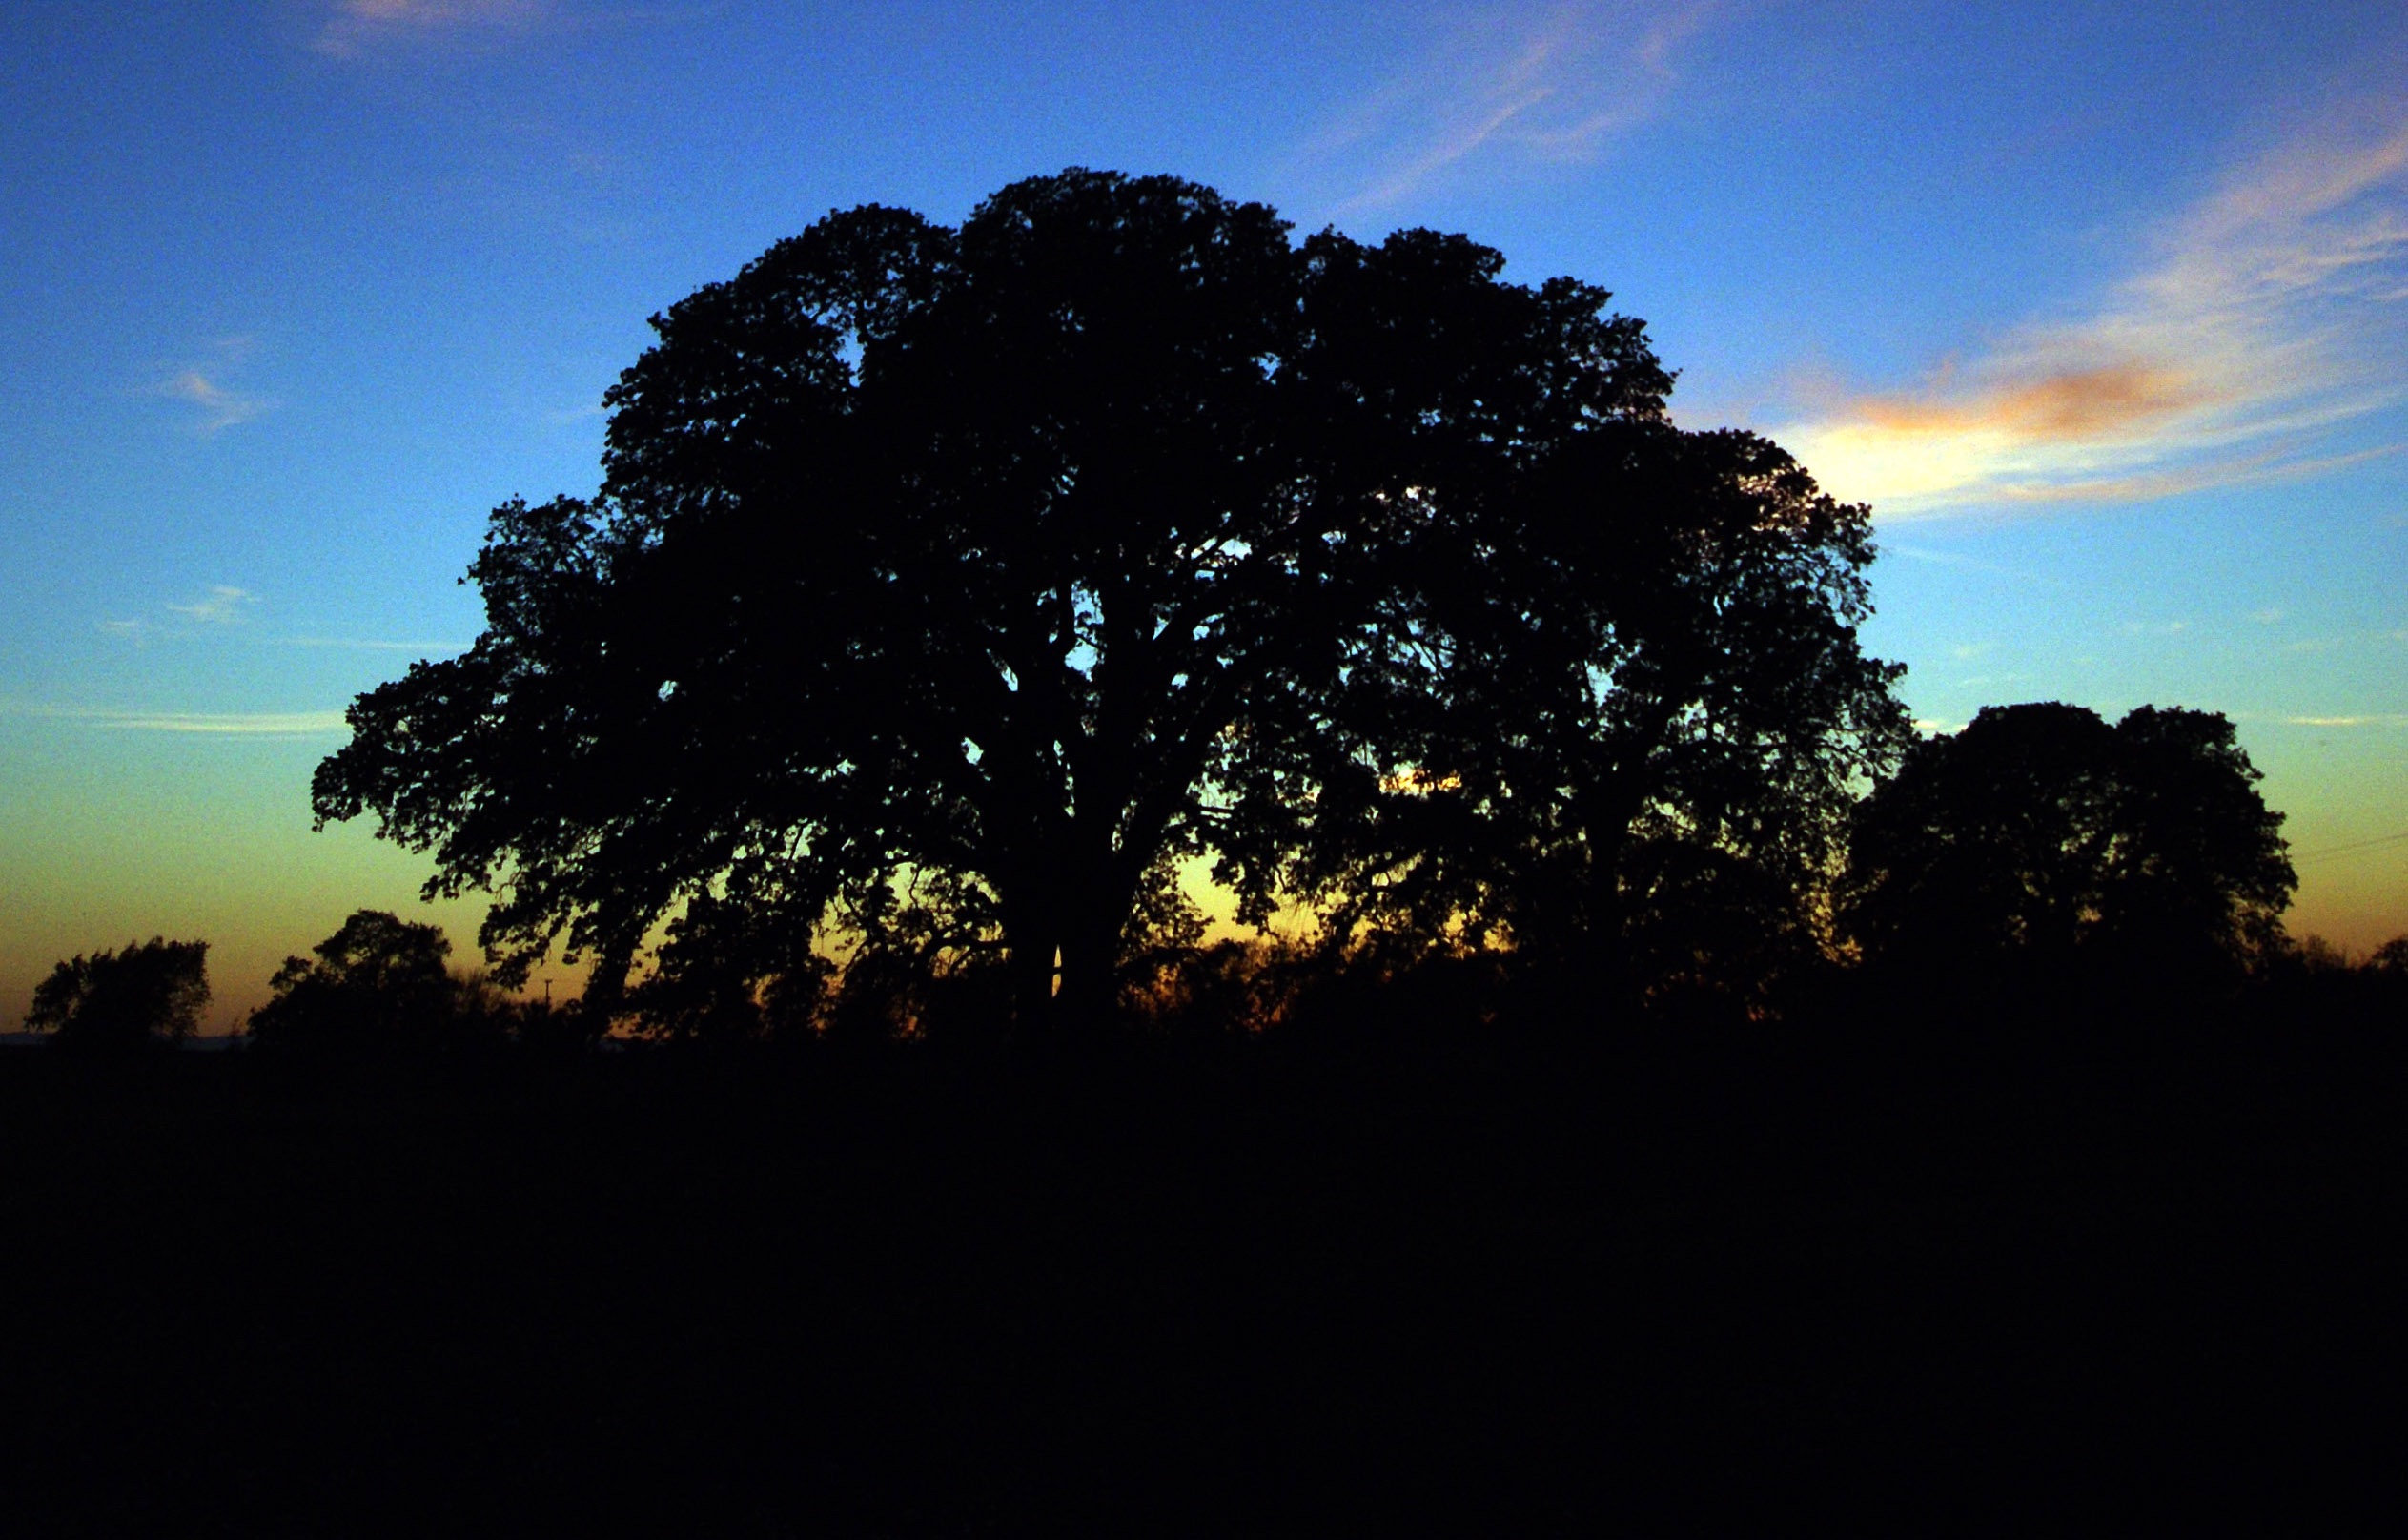
tree, nature, horizon, light, cloud, plant, sky, sun, sunrise, sunset, field, sunlight, morning, dawn, atmosphere, dusk, evening, woody plant, arecales